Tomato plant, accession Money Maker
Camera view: vertical (180 deg); turntable rotation: 210 degrees
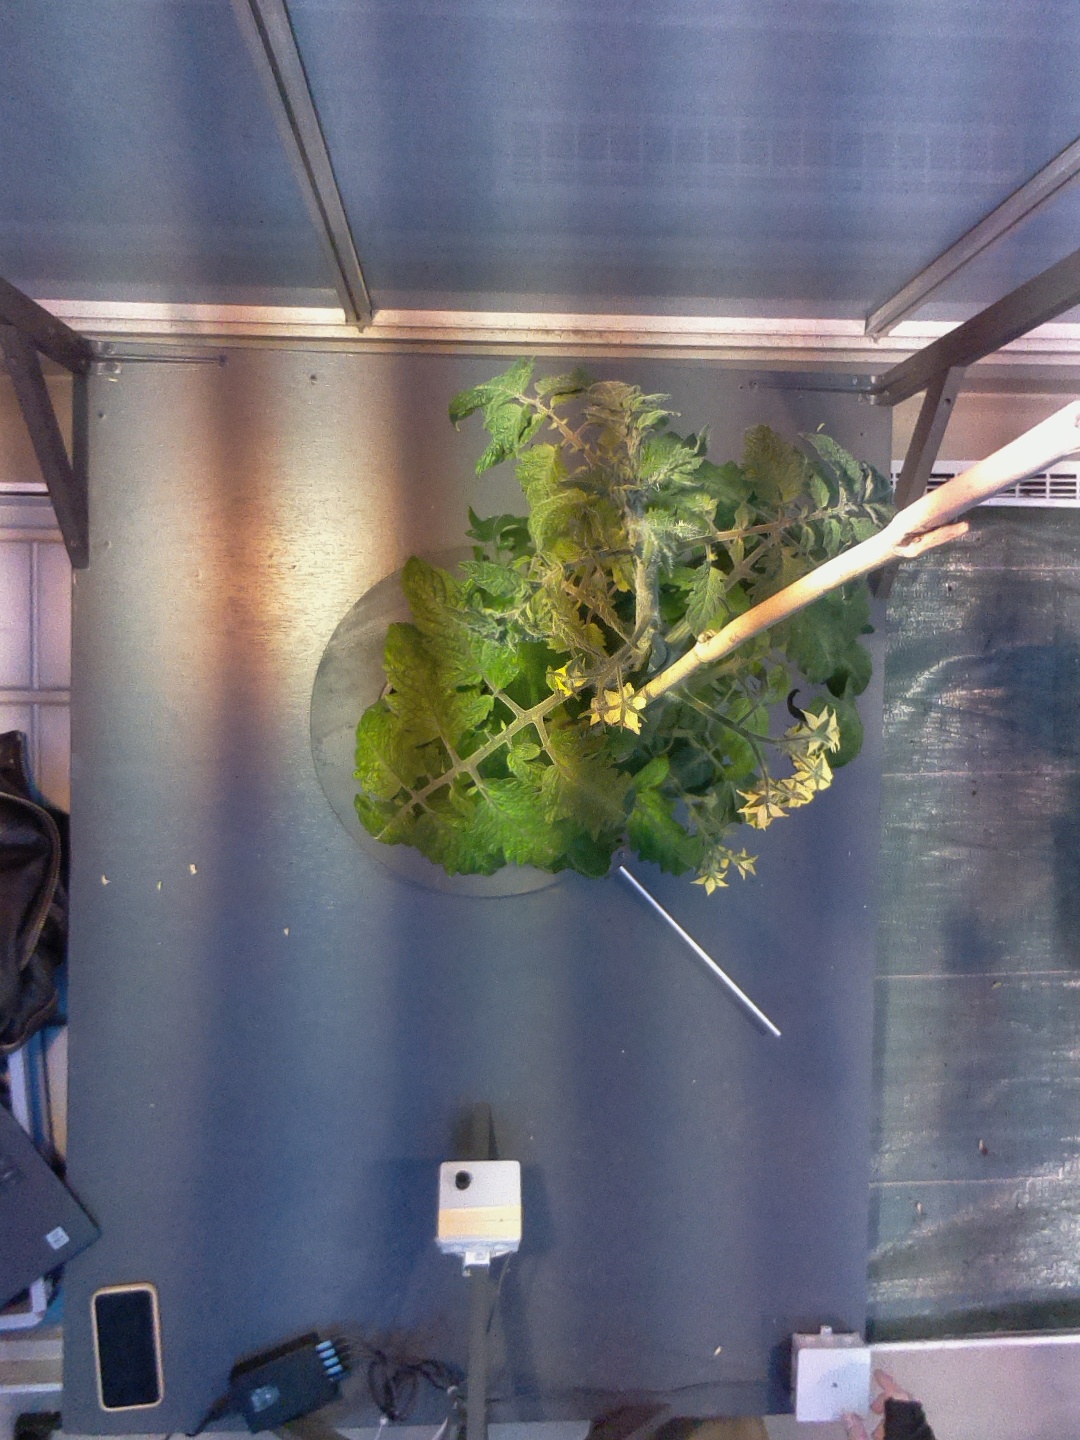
BBCH growth stage 67: Full flowering, 70%-80% of flowers open, more petals falling